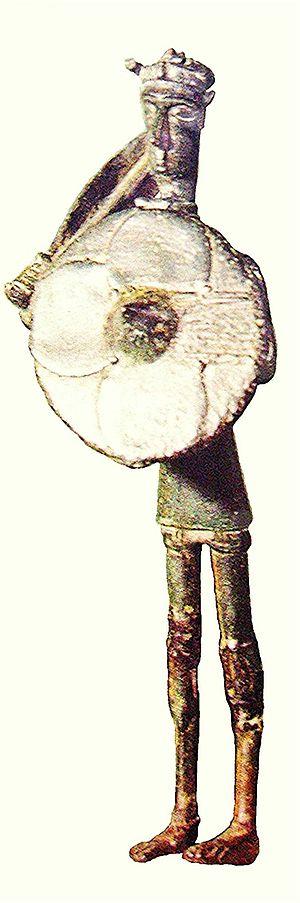
Les géants de Mont-Prama sont des statues en grès remontant à la période de l'histoire sarde dite de la culture nuragique. Découverts en 1974 par un agriculteur dans l'ouest de la Sardaigne, les fragments des statues ont été exhumés dans la localité de Mont'e Prama, sur le territoire de la commune de Cabras, dans la péninsule du Sinis une région de la province d'Oristano en Italie. D'une hauteur de 2 mètres à 2,5 mètres, elles auraient été taillées au plus tôt vers le Xᵉ siècle av. J.-C., même si cette datation fait débat, en particulier du fait de l'imprécision des premières fouilles. Les circonstances de leur destruction ne sont pas éclaircies et sont parfois mises en relation avec la prise de contrôle de la Sardaigne par les Carthaginois.